Saluzi

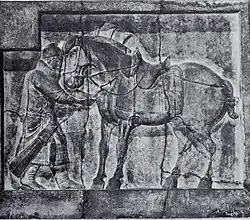
Saluzi as portrayed on the Six Steeds of Zhao Mausoleum stone reliefs

Saluzi was one of Emperor Taizong's warhorses. According to historical records, he was being ridden by the emperor during a great siege when an arrow pierced the horse's breast, and the emperor was forced to exchange horses with his general, Qiu Xinggong. Saluzi is believed to be one of the horses portrayed in the stone reliefs known as the Six Steeds of Zhao Mausoleum, in which a man, possibly Qiu Xinggong, is shown removing the arrow. The six reliefs commissioned by Taizong for his mausoleum were placed outside his tomb on an altar meant for memorial ceremonies. In 1914, an American collector purchased two of the reliefs, one of which showed Saluzi, from local dealer C. T. Loo and had them shipped to the United States, where they are now in the possession of the Penn Museum.